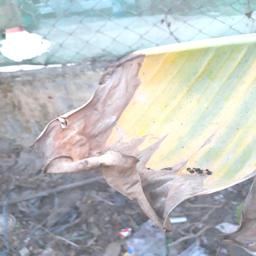
Label: POTASSIUM DEFICIENCY